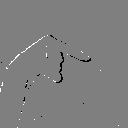
ASL letter: q